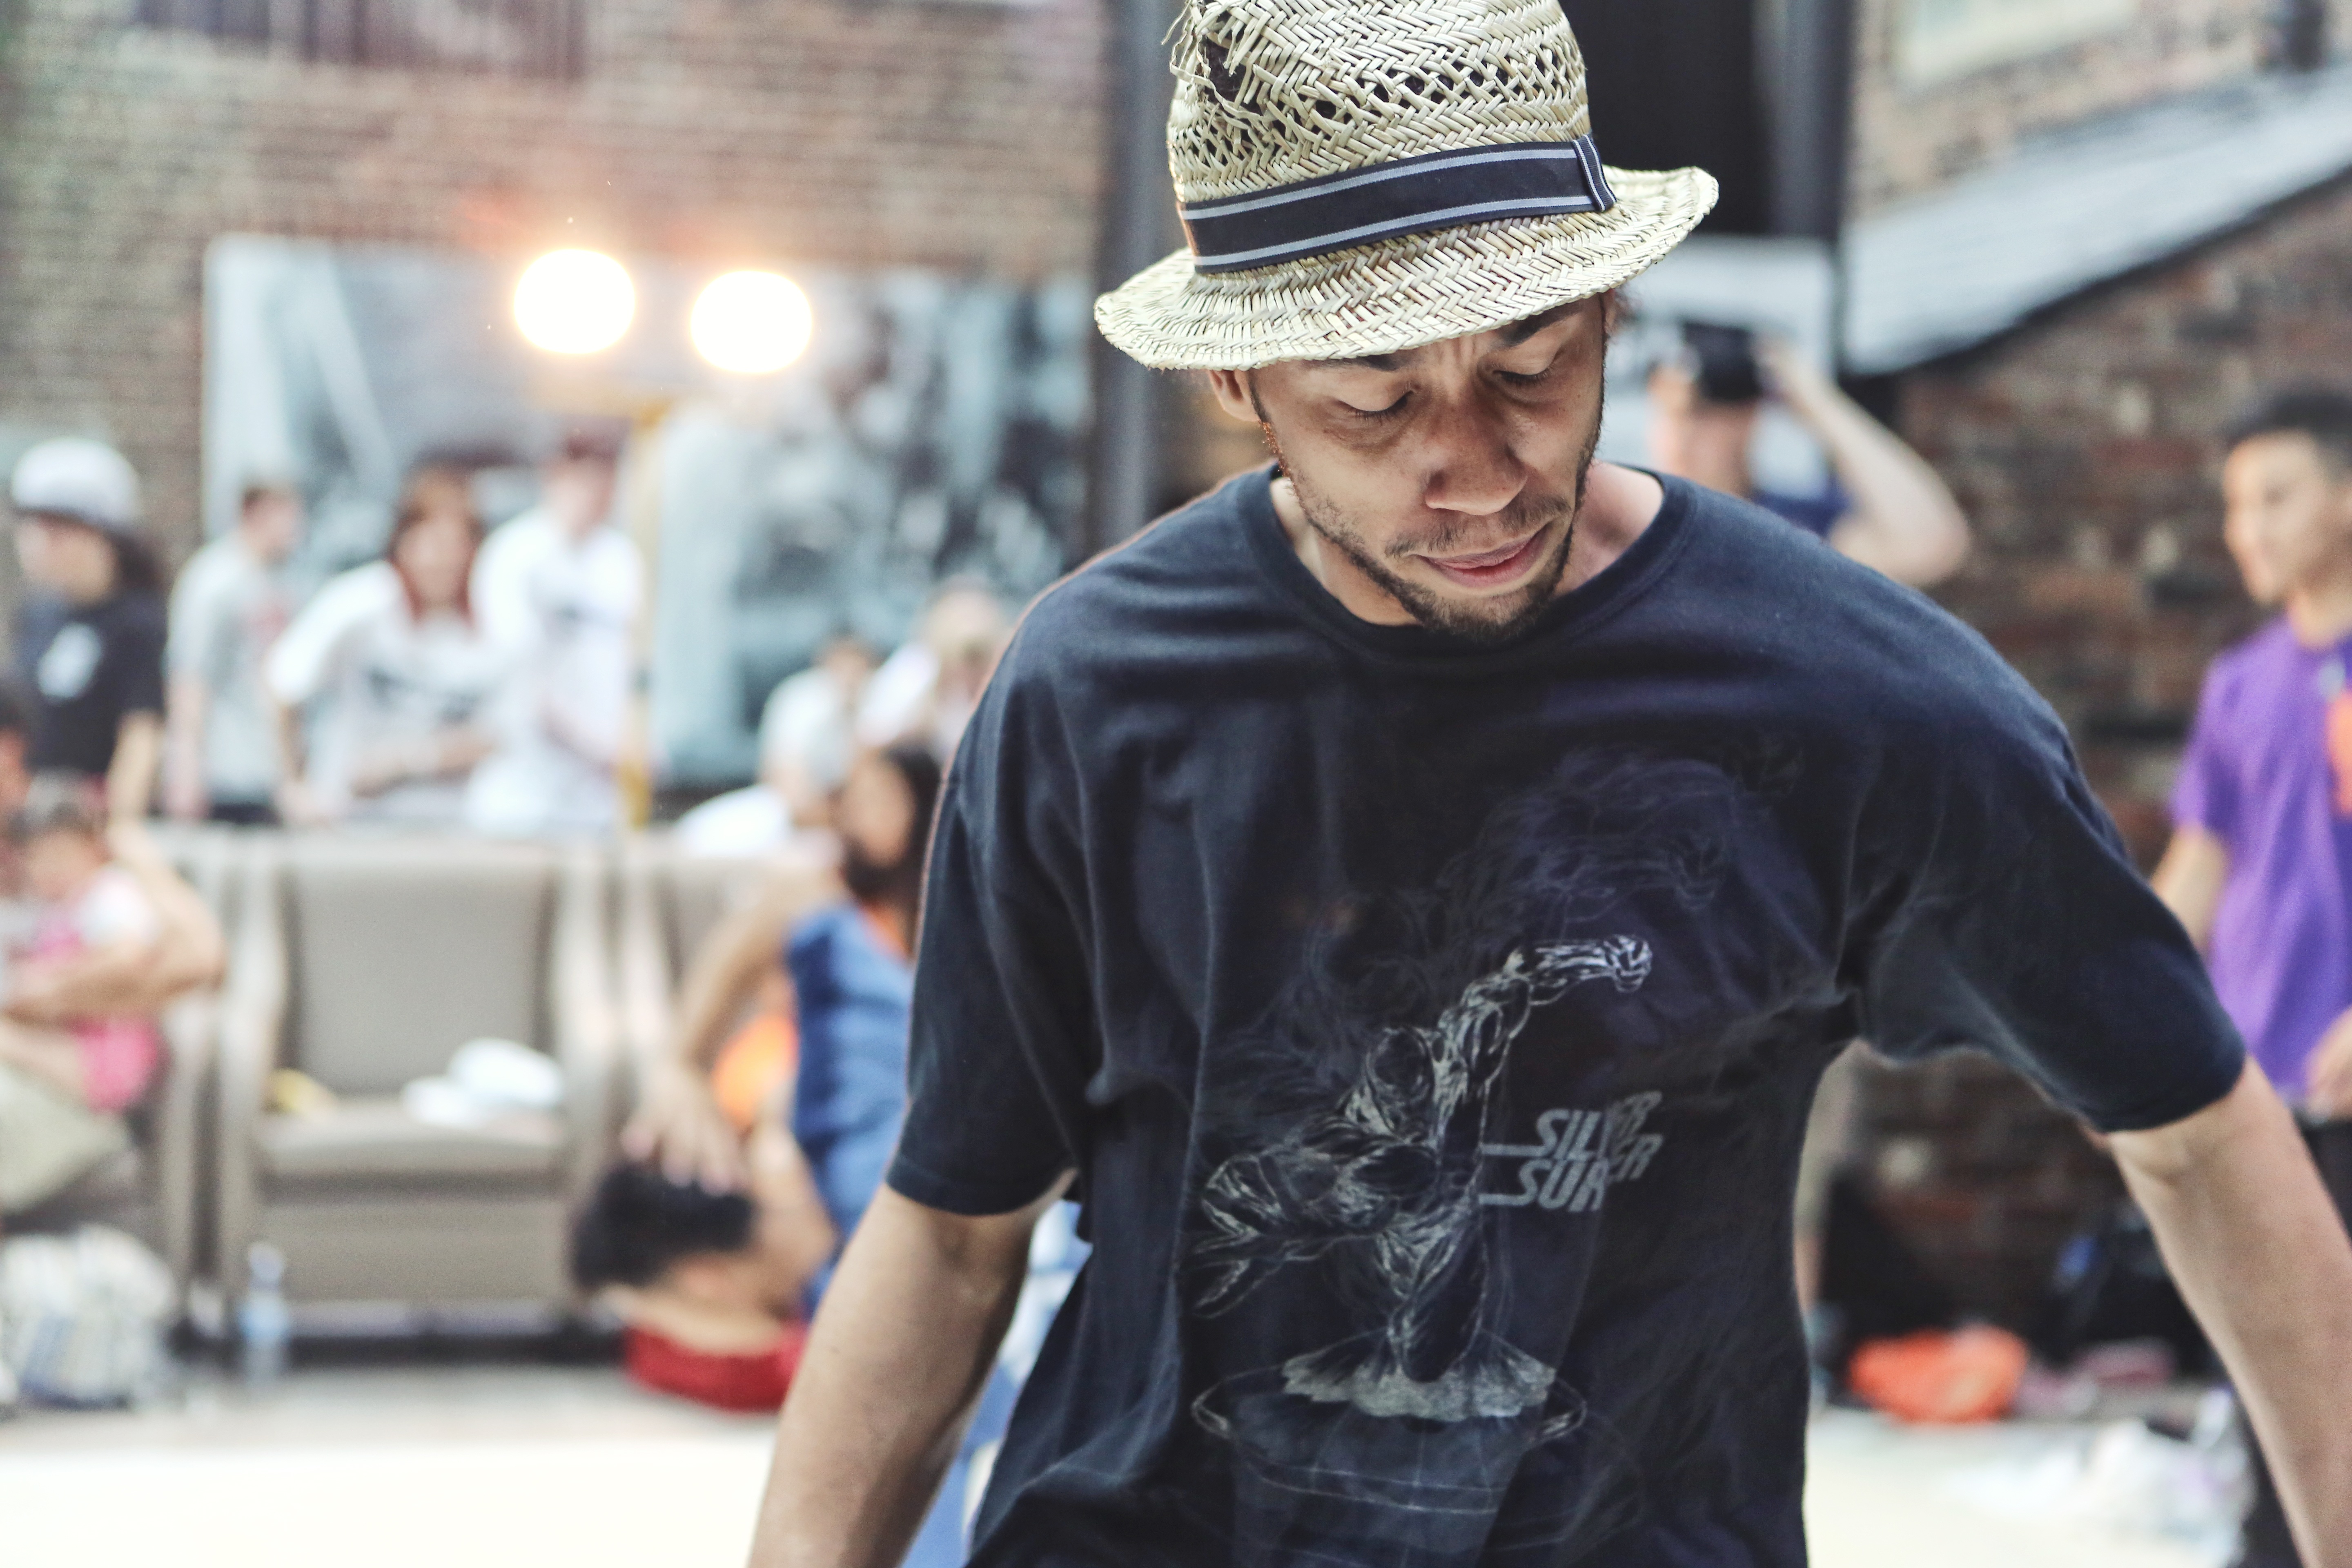
person, light, people, sport, street, photography, crowd, motion, portrait, broken, life, dancer, relaxation, performance, dancing, funky, nightclub, hip hop, studio shot, bboy, breakdance, arts culture, breakdancing, dissolving, cool attitude, casual clothing, photographic effects